Vincent McNabb

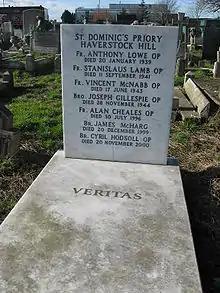
Fr. Vincent McNabb's grave

Fr. McNabb was among the early Catholic apologists who were seeking in particular to promote reunion between the Catholic Church and the Anglicans. Towards the end of his life, he wrote, "God knows how much I have striven and prayed to mend the shattered unity of Christendom; but never at the cost of shattering the unity of Faith, and therefore of Christ." As a young priest, he came under the influence of the convert-bishop William Robert Brownlow, who, after his reception into the Catholic Church by John Henry Newman, not only kept multiple Anglican friendships but made others among Nonconformists. Brownlow was the author of a work breathing a strong apologetic spirit titled "Catholics and Nonconformists: or Dialogues on Conversion" (1898). McNabb regarded him as one of his "masters and heroes" and wrote his biography. While prior at Woodchester, McNabb was in correspondence with Anglicans on both sides of the Atlantic. He was host to his Cotswolds neighbour, the Rev. Spencer Jones, rector of Moreton-in-Marsh, leading Anglo-Catholic and author of "England and the Holy See: An Essay Towards Reunion" (1902). He also contributed to the early issues of "The Lamp", a paper edited by Fr. Paul Wattson, who, after becoming a Catholic, was to promote the Unity Octave through it for almost half a century. McNabb's lifelong interest in reunion culminated in his book "The Church and Reunion" (1937), published six years before his death.